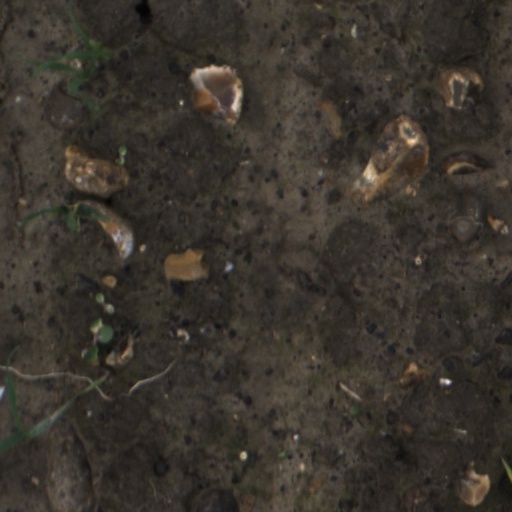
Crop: wheat